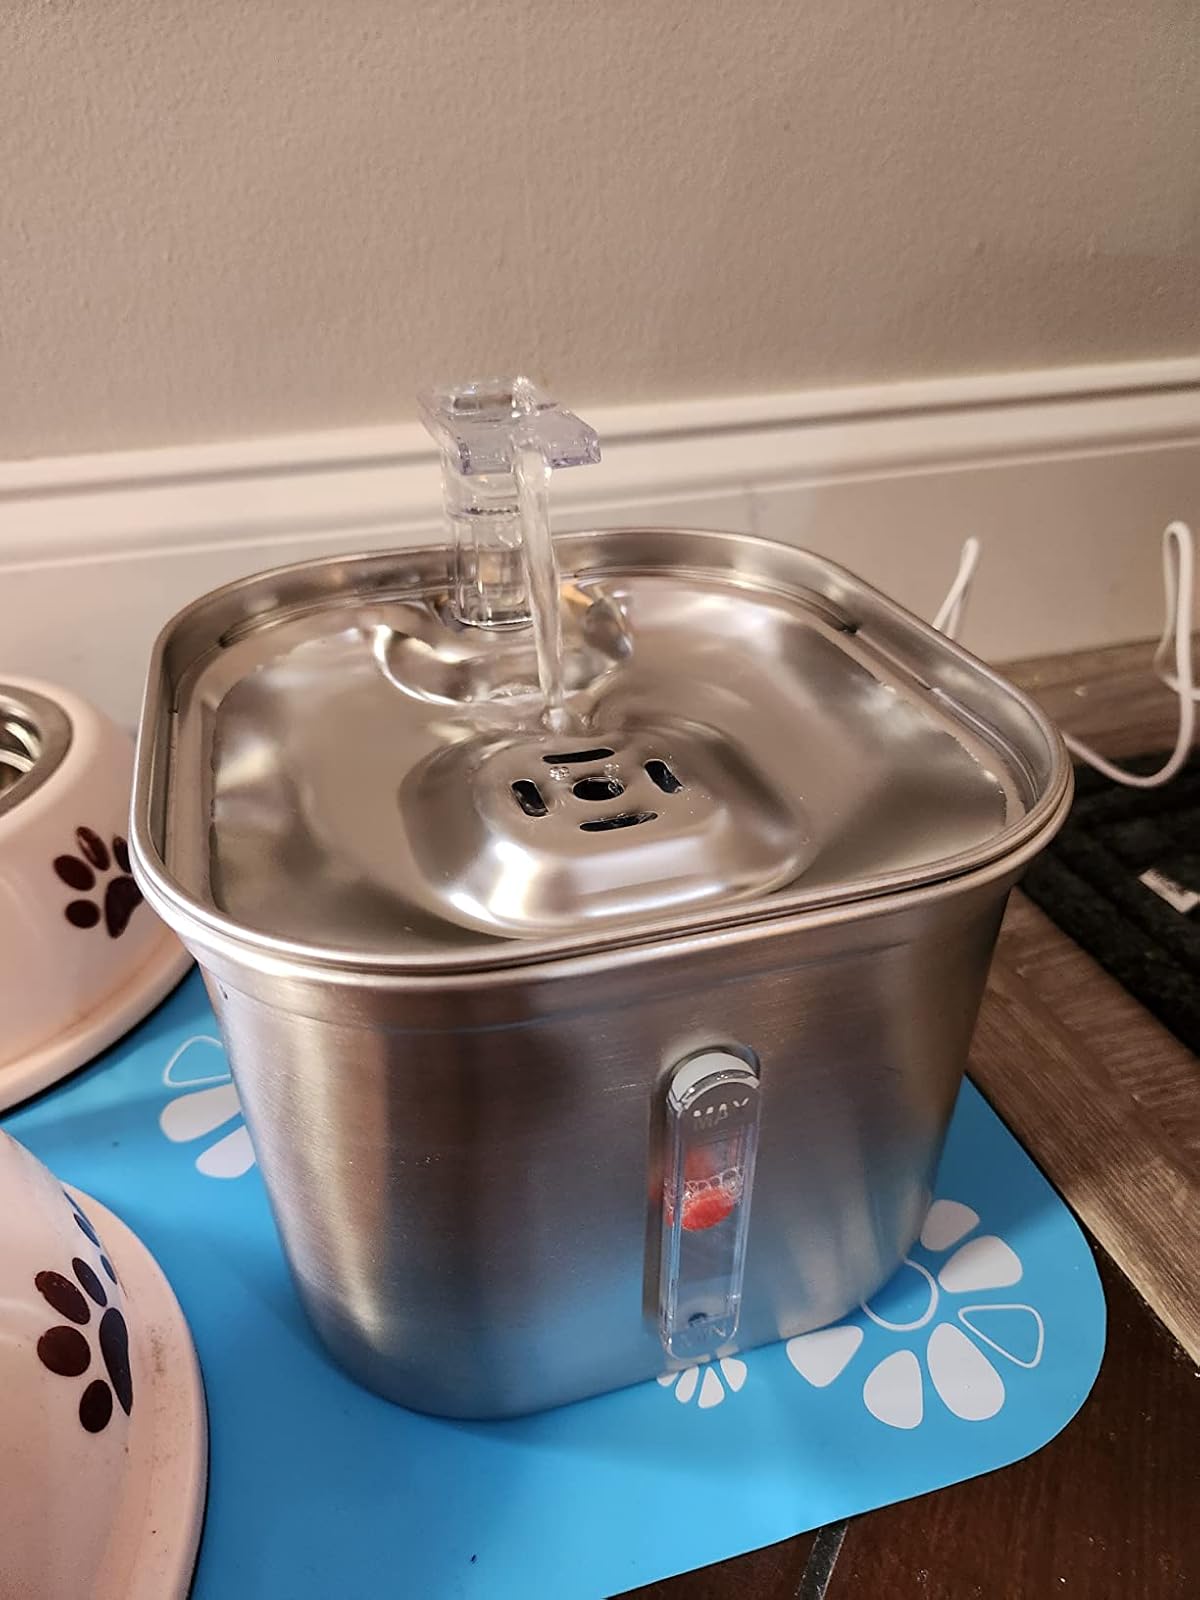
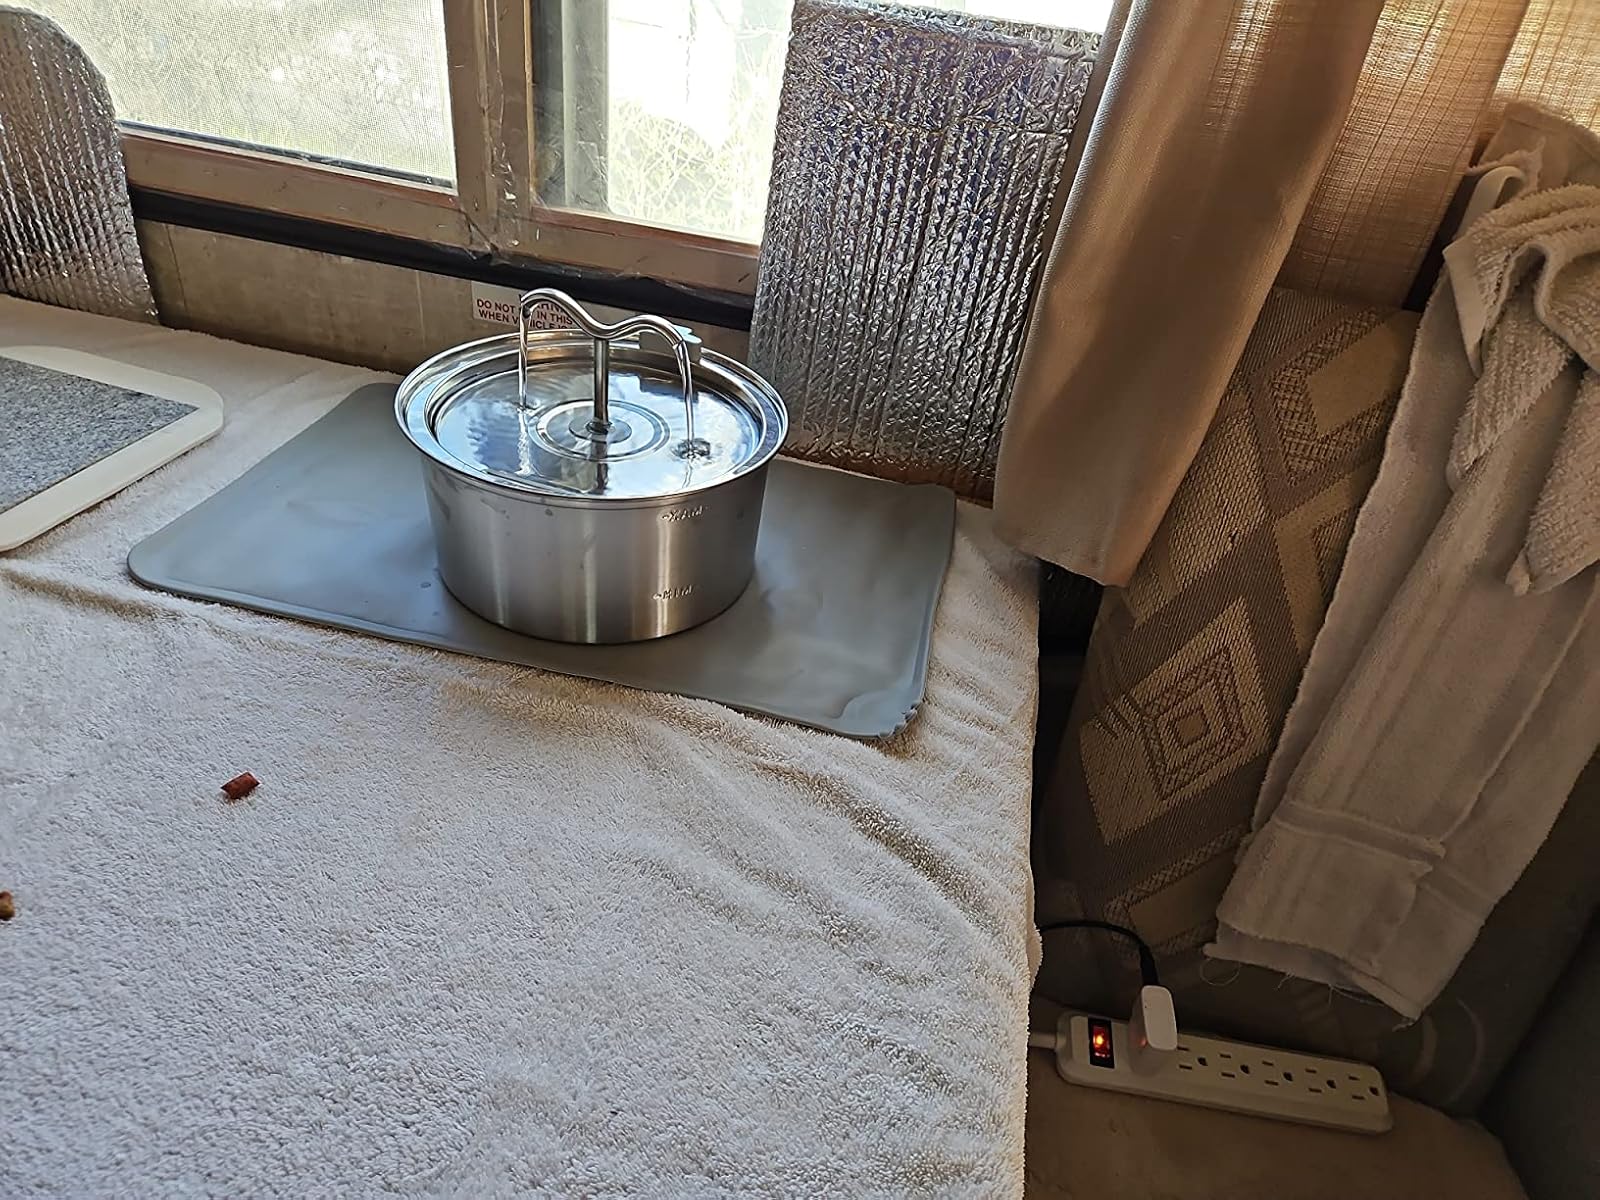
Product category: items_bowl
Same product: no